Ocean deoxygenation

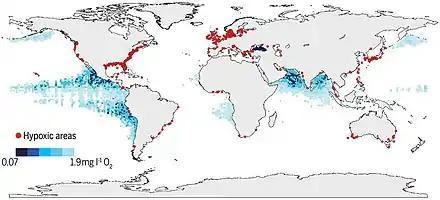
Global map of low and declining oxygen levels in coastal waters (mainly due to eutrophication) and in the open ocean (due to climate change). The map indicates coastal sites where oxygen levels have declined to less than 2 mg/L (red dots), as well as expanding ocean oxygen minimum zones at 300 metres (blue shaded regions).

Ocean deoxygenation is the reduction of the oxygen content in different parts of the ocean due to human activities. There are two areas where this occurs. Firstly, it occurs in coastal zones where eutrophication has driven some quite rapid (in a few decades) declines in oxygen to very low levels. This type of ocean deoxygenation is also called "dead zones". Secondly, ocean deoxygenation occurs also in the open ocean. In that part of the ocean, there is nowadays an ongoing reduction in oxygen levels. As a result, the naturally occurring low oxygen areas (so called oxygen minimum zones (OMZs)) are now expanding slowly. This expansion is happening as a consequence of human caused climate change. The resulting decrease in oxygen content of the oceans poses a threat to marine life, as well as to people who depend on marine life for nutrition or livelihood. A decrease in ocean oxygen levels affects how productive the ocean is, how nutrients and carbon move around, and how marine habitats function.